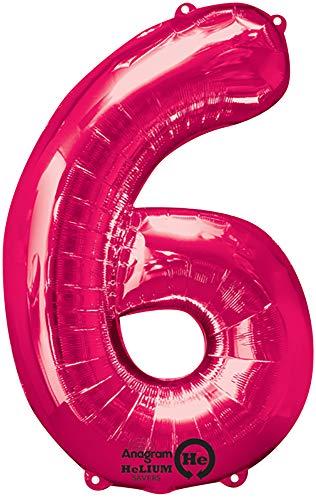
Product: Anagram 28290 Number 6 Pink Foil Balloon, 34"
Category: Toys & Games | Party Supplies | Balloons
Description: Great Condition.
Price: $6.57
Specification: ProductDimensions:22x0x34inches|ItemWeight:1.44ounces|ShippingWeight:1.44ounces(Viewshippingratesandpolicies)|ASIN:B00H7GAXFC|Itemmodelnumber:28290|Manufacturerrecommendedage:12months-17years